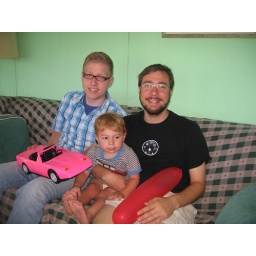
...pink car, red balloon......at the beach or in the city, we always have a good time with Brett!